The Hungry

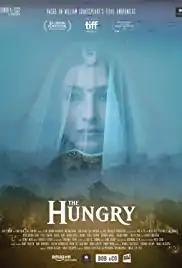
Film poster

The Hungry is a 2017 Indian drama film directed by Bornila Chatterjee. It was filmed by London-based cinematographer Nick Cooke. It was screened in the Special Presentations section at the 2017 Toronto International Film Festival and is a modern adaptation of "Titus Andronicus" by William Shakespeare.